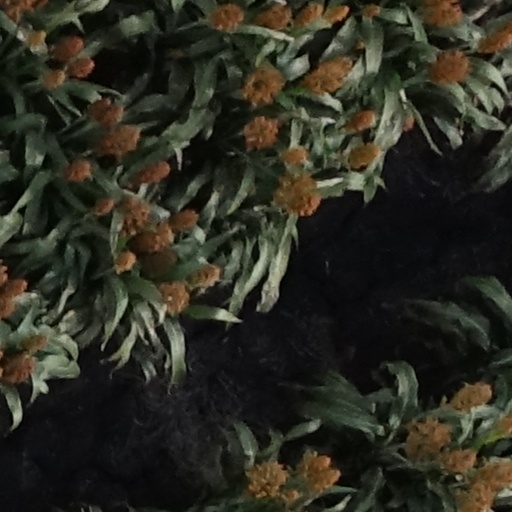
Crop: sorghum